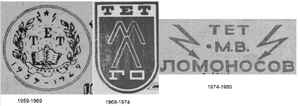
Le Lomonossov Gymnasium est un technique école situé à Gorna Oryahovitsa, Bulgarie.